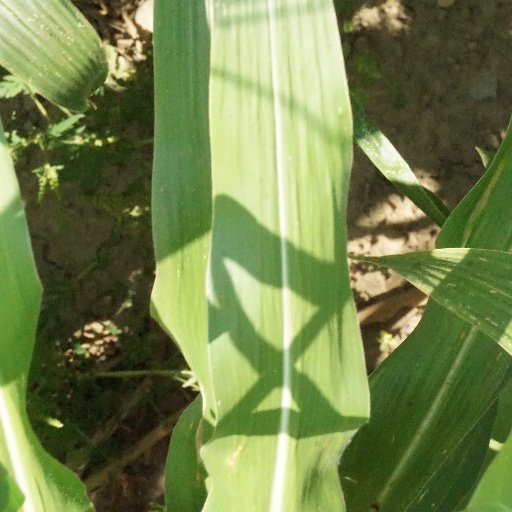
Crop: maize; corn